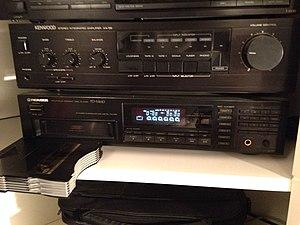
Un bouton est un interrupteur simple qui permet de contrôler les capacités d'une machine ou d'un objet. C'est le principal moyen d'interaction entre l'homme et la machine.